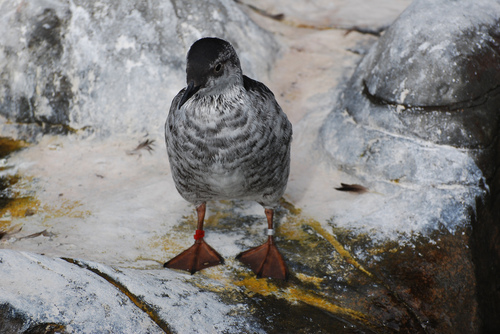
this bird has silver and white feathers with a black beak.
an averaged sized bird with a white and grey under belly, black nape, and webbed feet.
the bird has a black crown and some webbed feet.
the breast and belly of the bird is white with a lot of dark gray marks.
this black and white bird has widely webbed feet.
this web footed multi-colored gray bird has a long sharp pointed beak to go with a medium sized body and a black eye that is rimmed with yellow feathers.
a large bird with a back head and black pointed beak, orange webbed feet, and a white mottled breast.
this bird has wings that are black and has a white bellya grey and white chested bird with a black head, long black beak, and large webbed feet.
this bird has a black body and a white underbelly with black spots, its feet are orange.
Species: Pigeon Guillemot